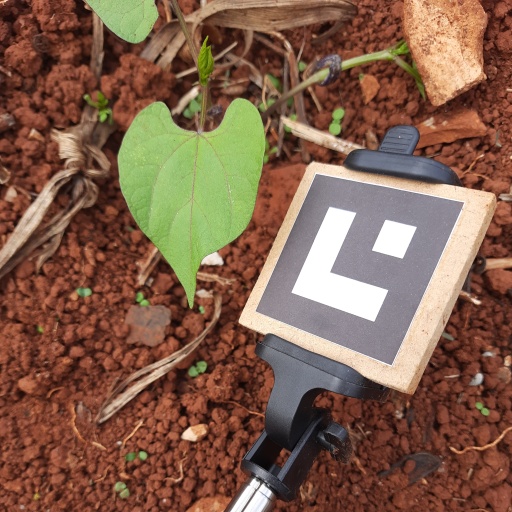
Observations: wavy surface, no eating holes, under cloudy sky